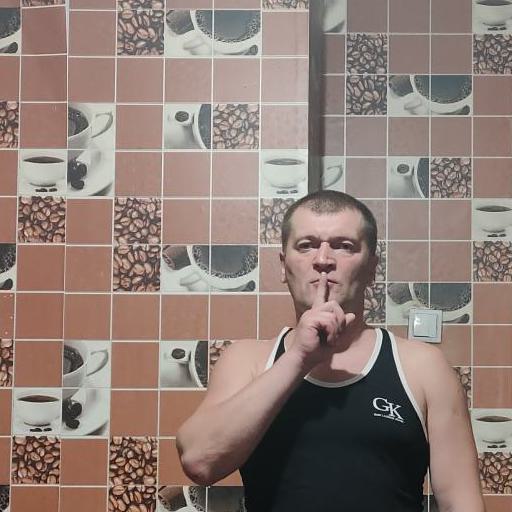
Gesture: mute